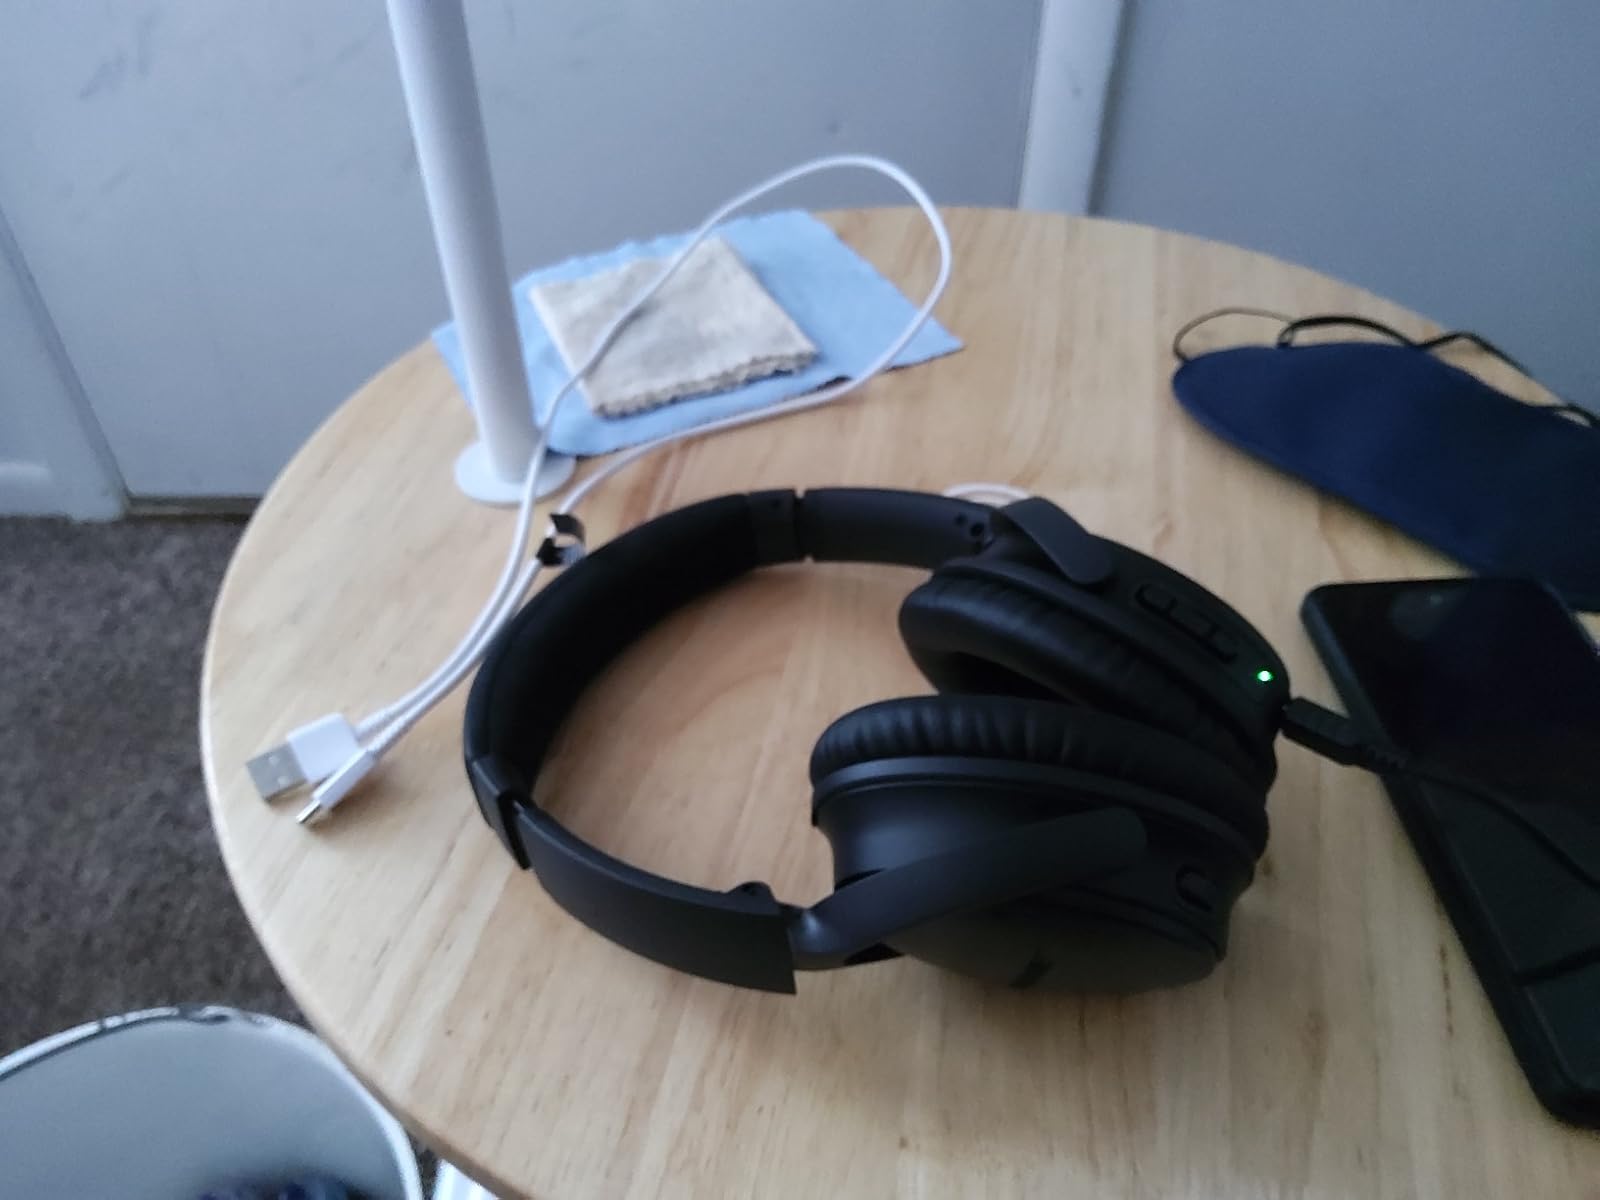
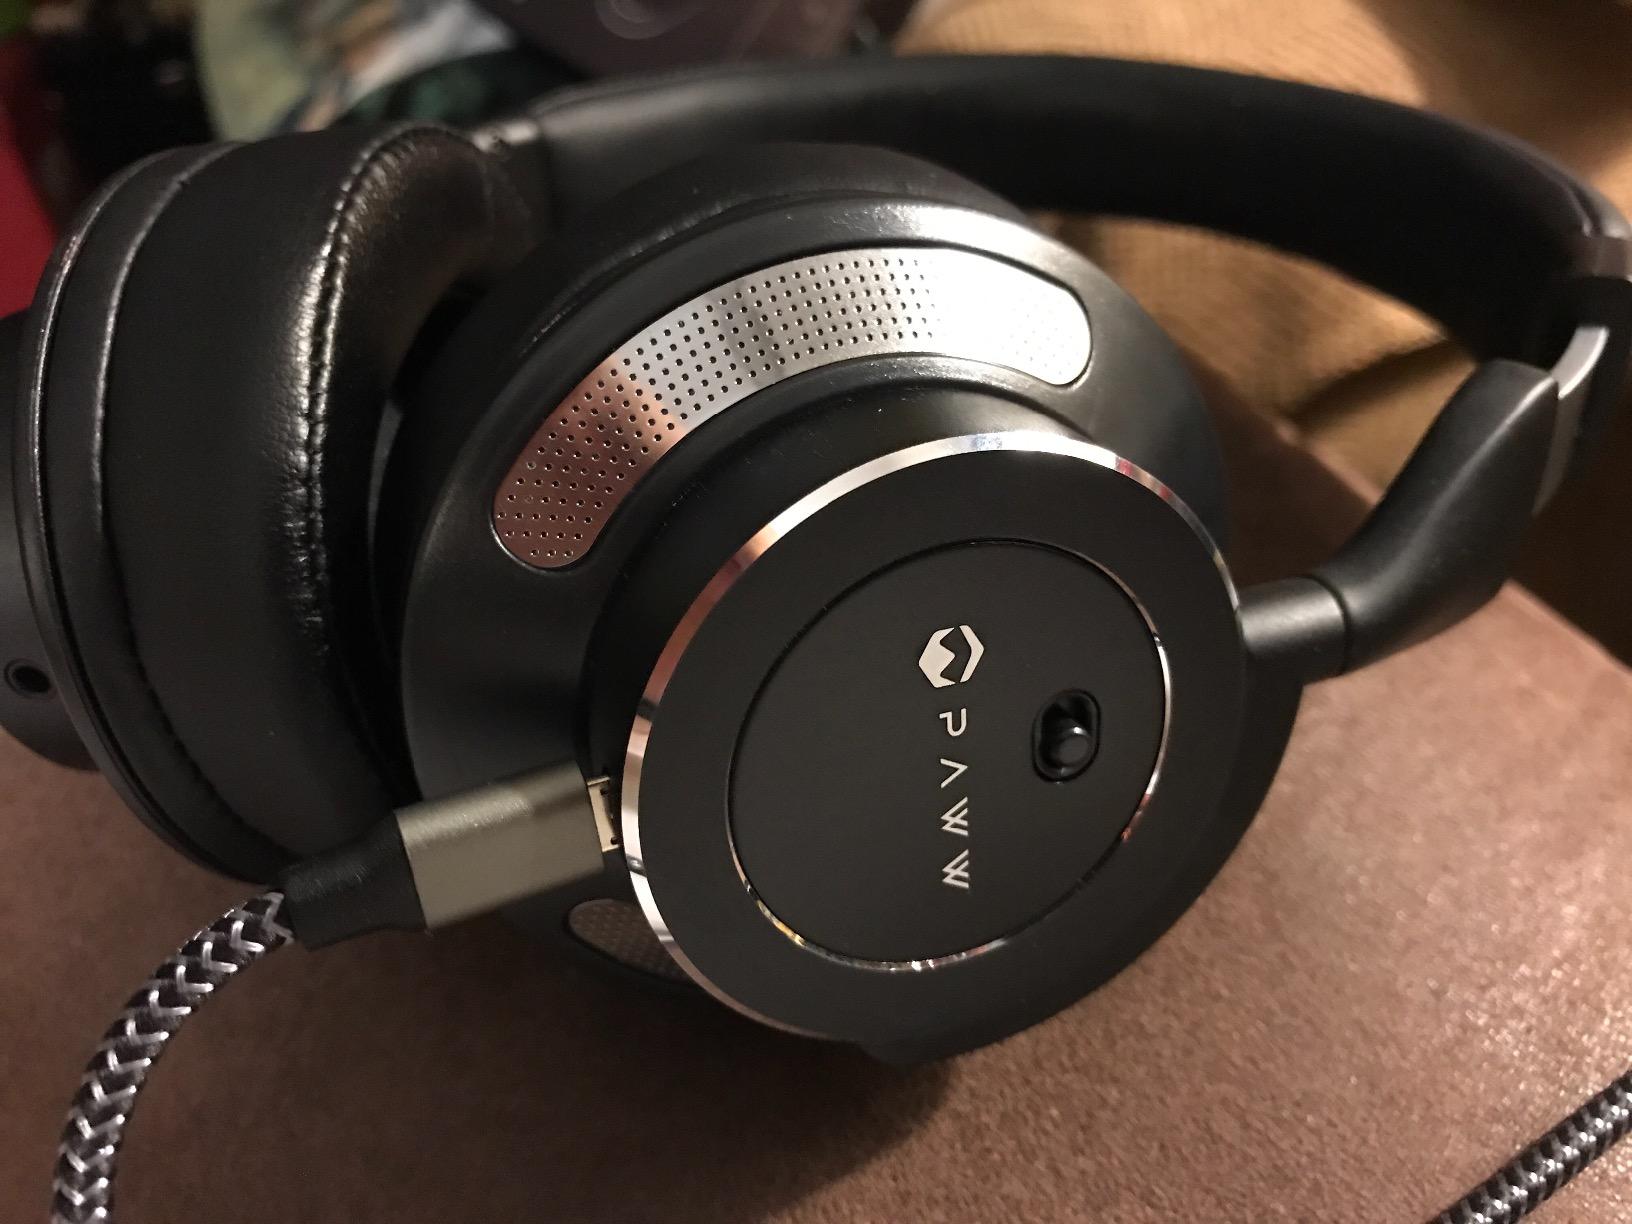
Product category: headphones
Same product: no